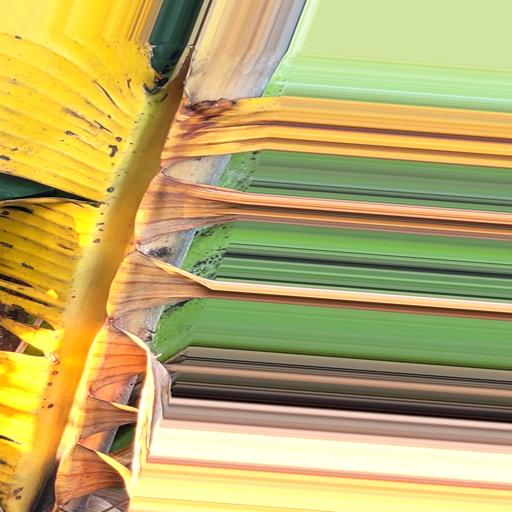
Label: panama_disease